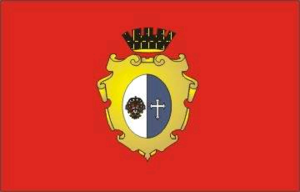
Aracati est une ville et un port du Brésil, dans l'État du Ceará. En 2006, elle comptait 68 673 habitants.